List of Atlanta Thrashers draft picks

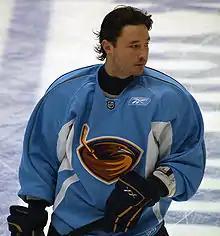
The Thrashers selected Ilya Kovalchuk first overall in 2001.

The Atlanta Thrashers were a professional ice hockey franchise based in Atlanta. They played in the Southeast Division of the Eastern Conference in the National Hockey League (NHL). The franchise was founded in 1999 and existed for 12 years before relocating to Winnipeg, Manitoba to become the Jets in 2011. During their existence the Thrashers drafted 107 players with the 2010 draft being their twelfth and final.